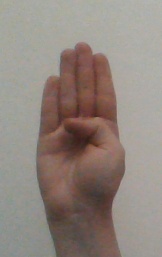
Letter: kaaf